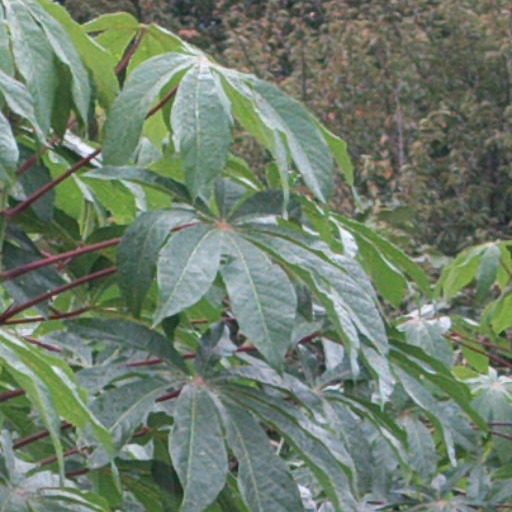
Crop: cassava